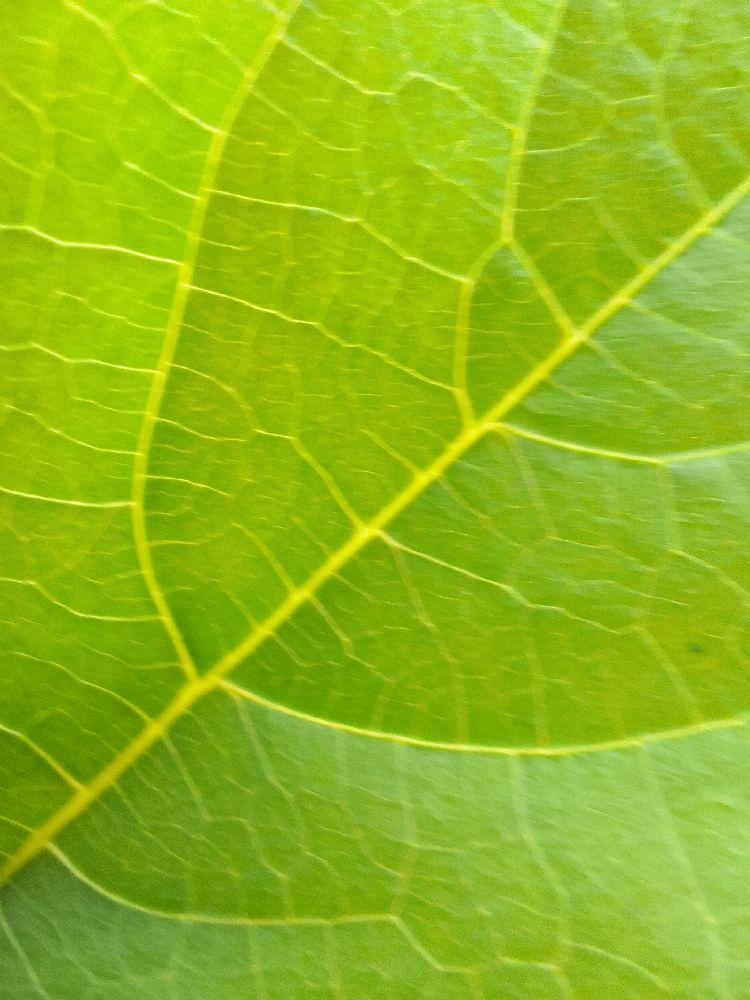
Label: healthy